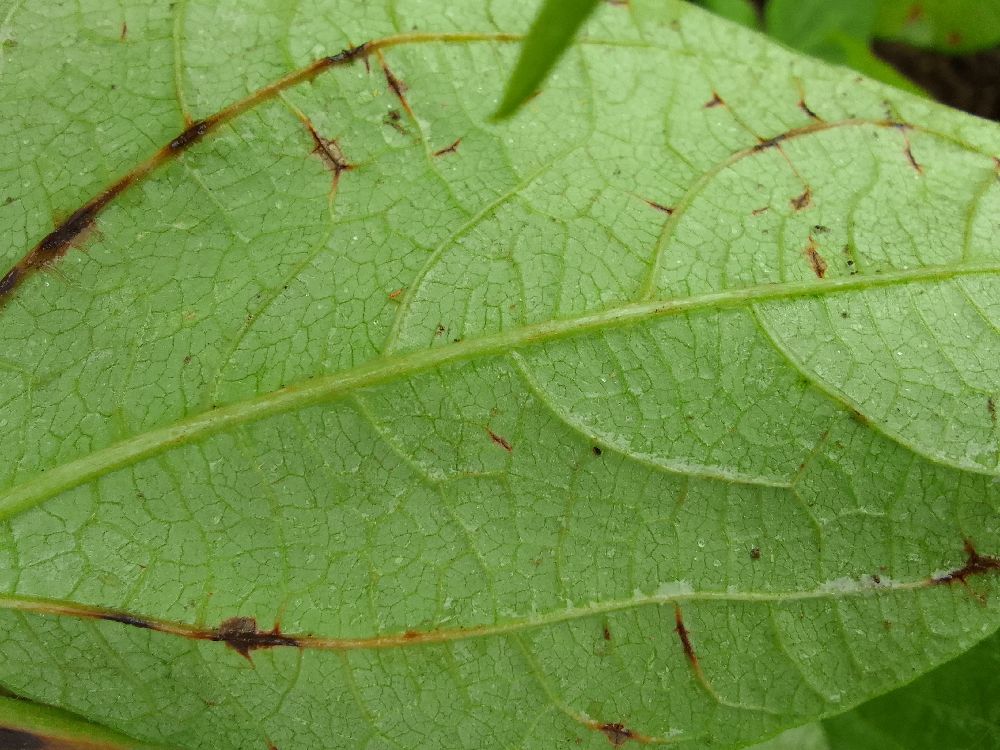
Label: anthracnose